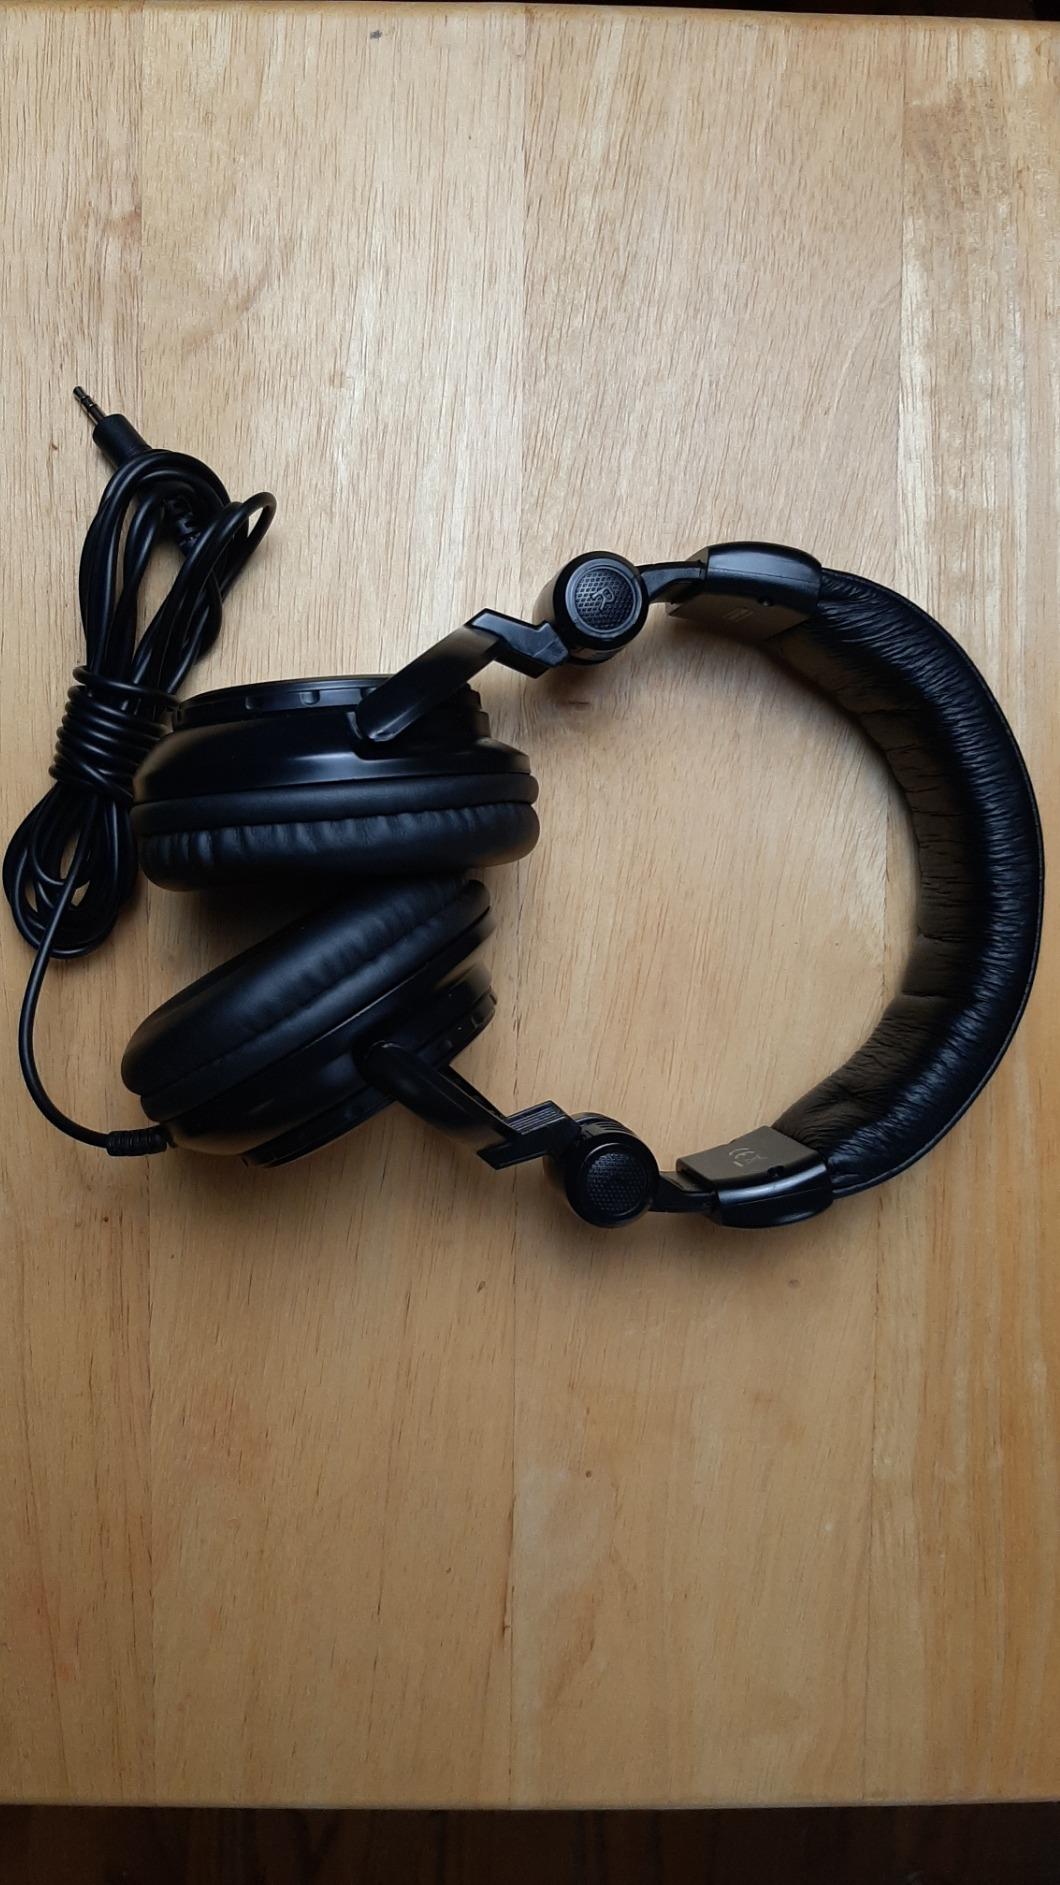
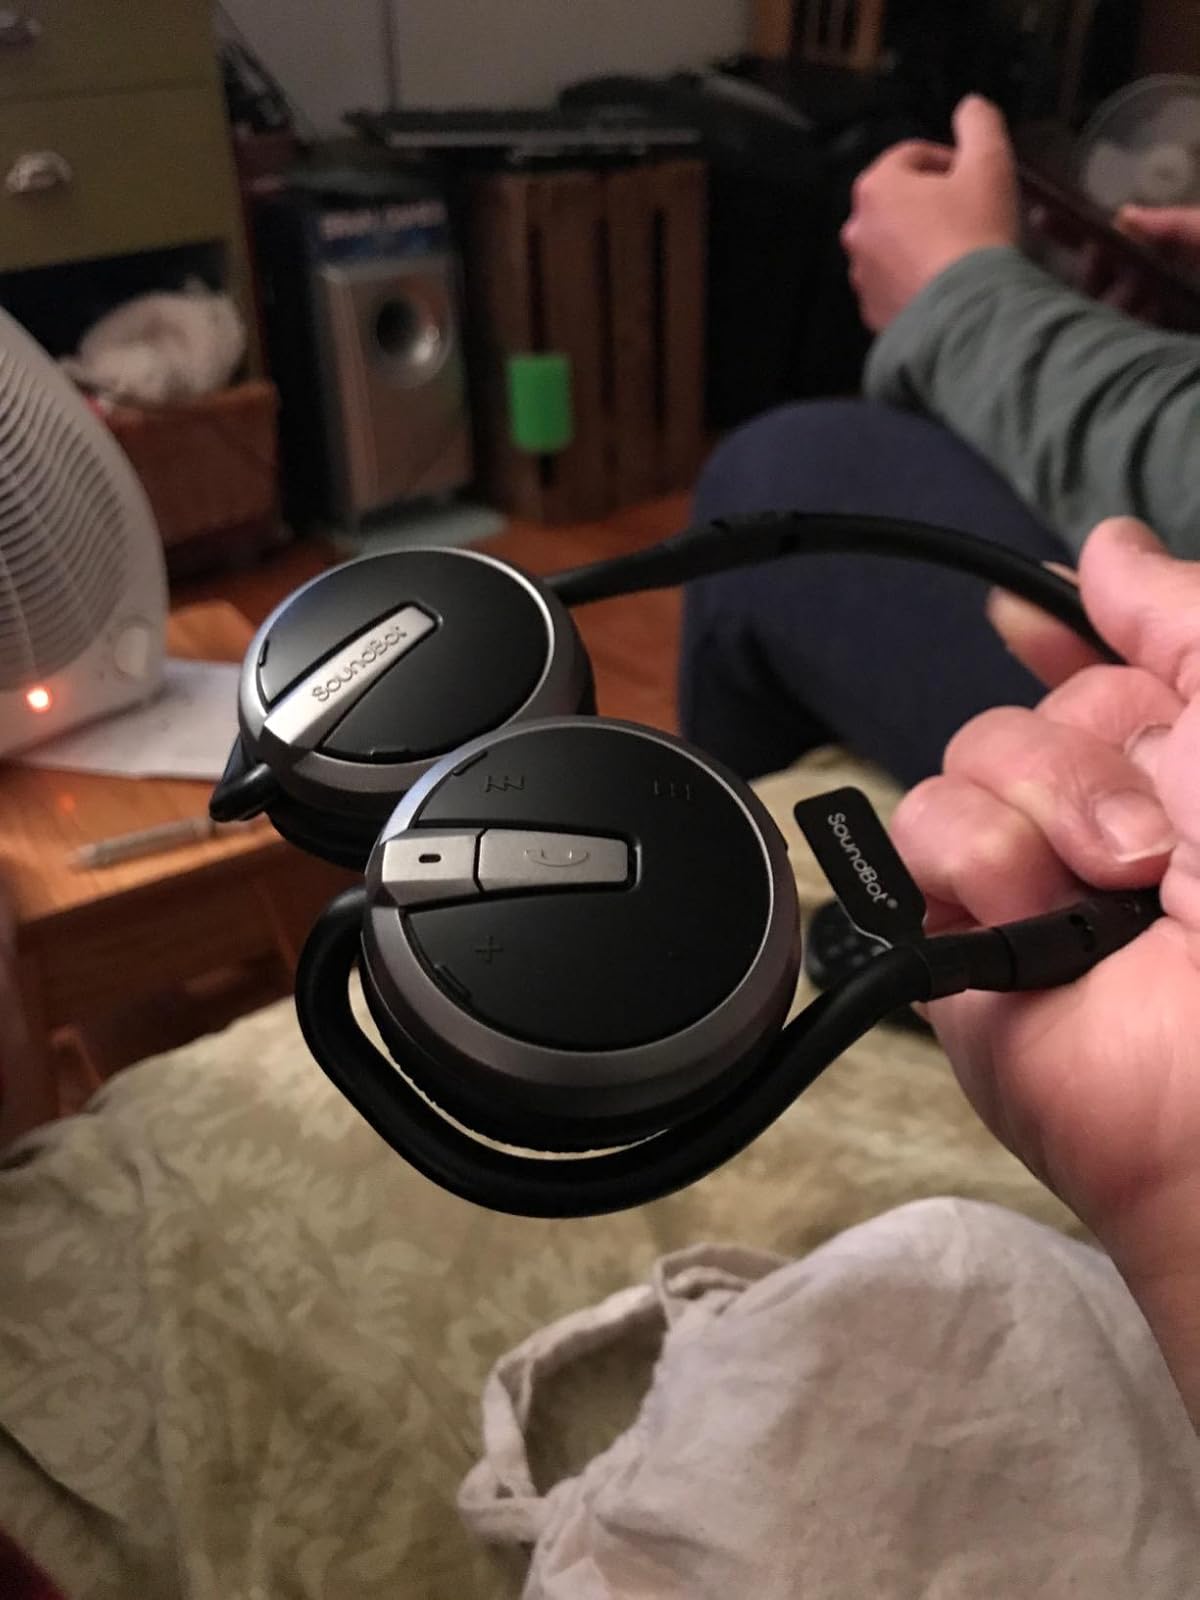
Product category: headphones
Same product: no